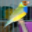
Label: bird